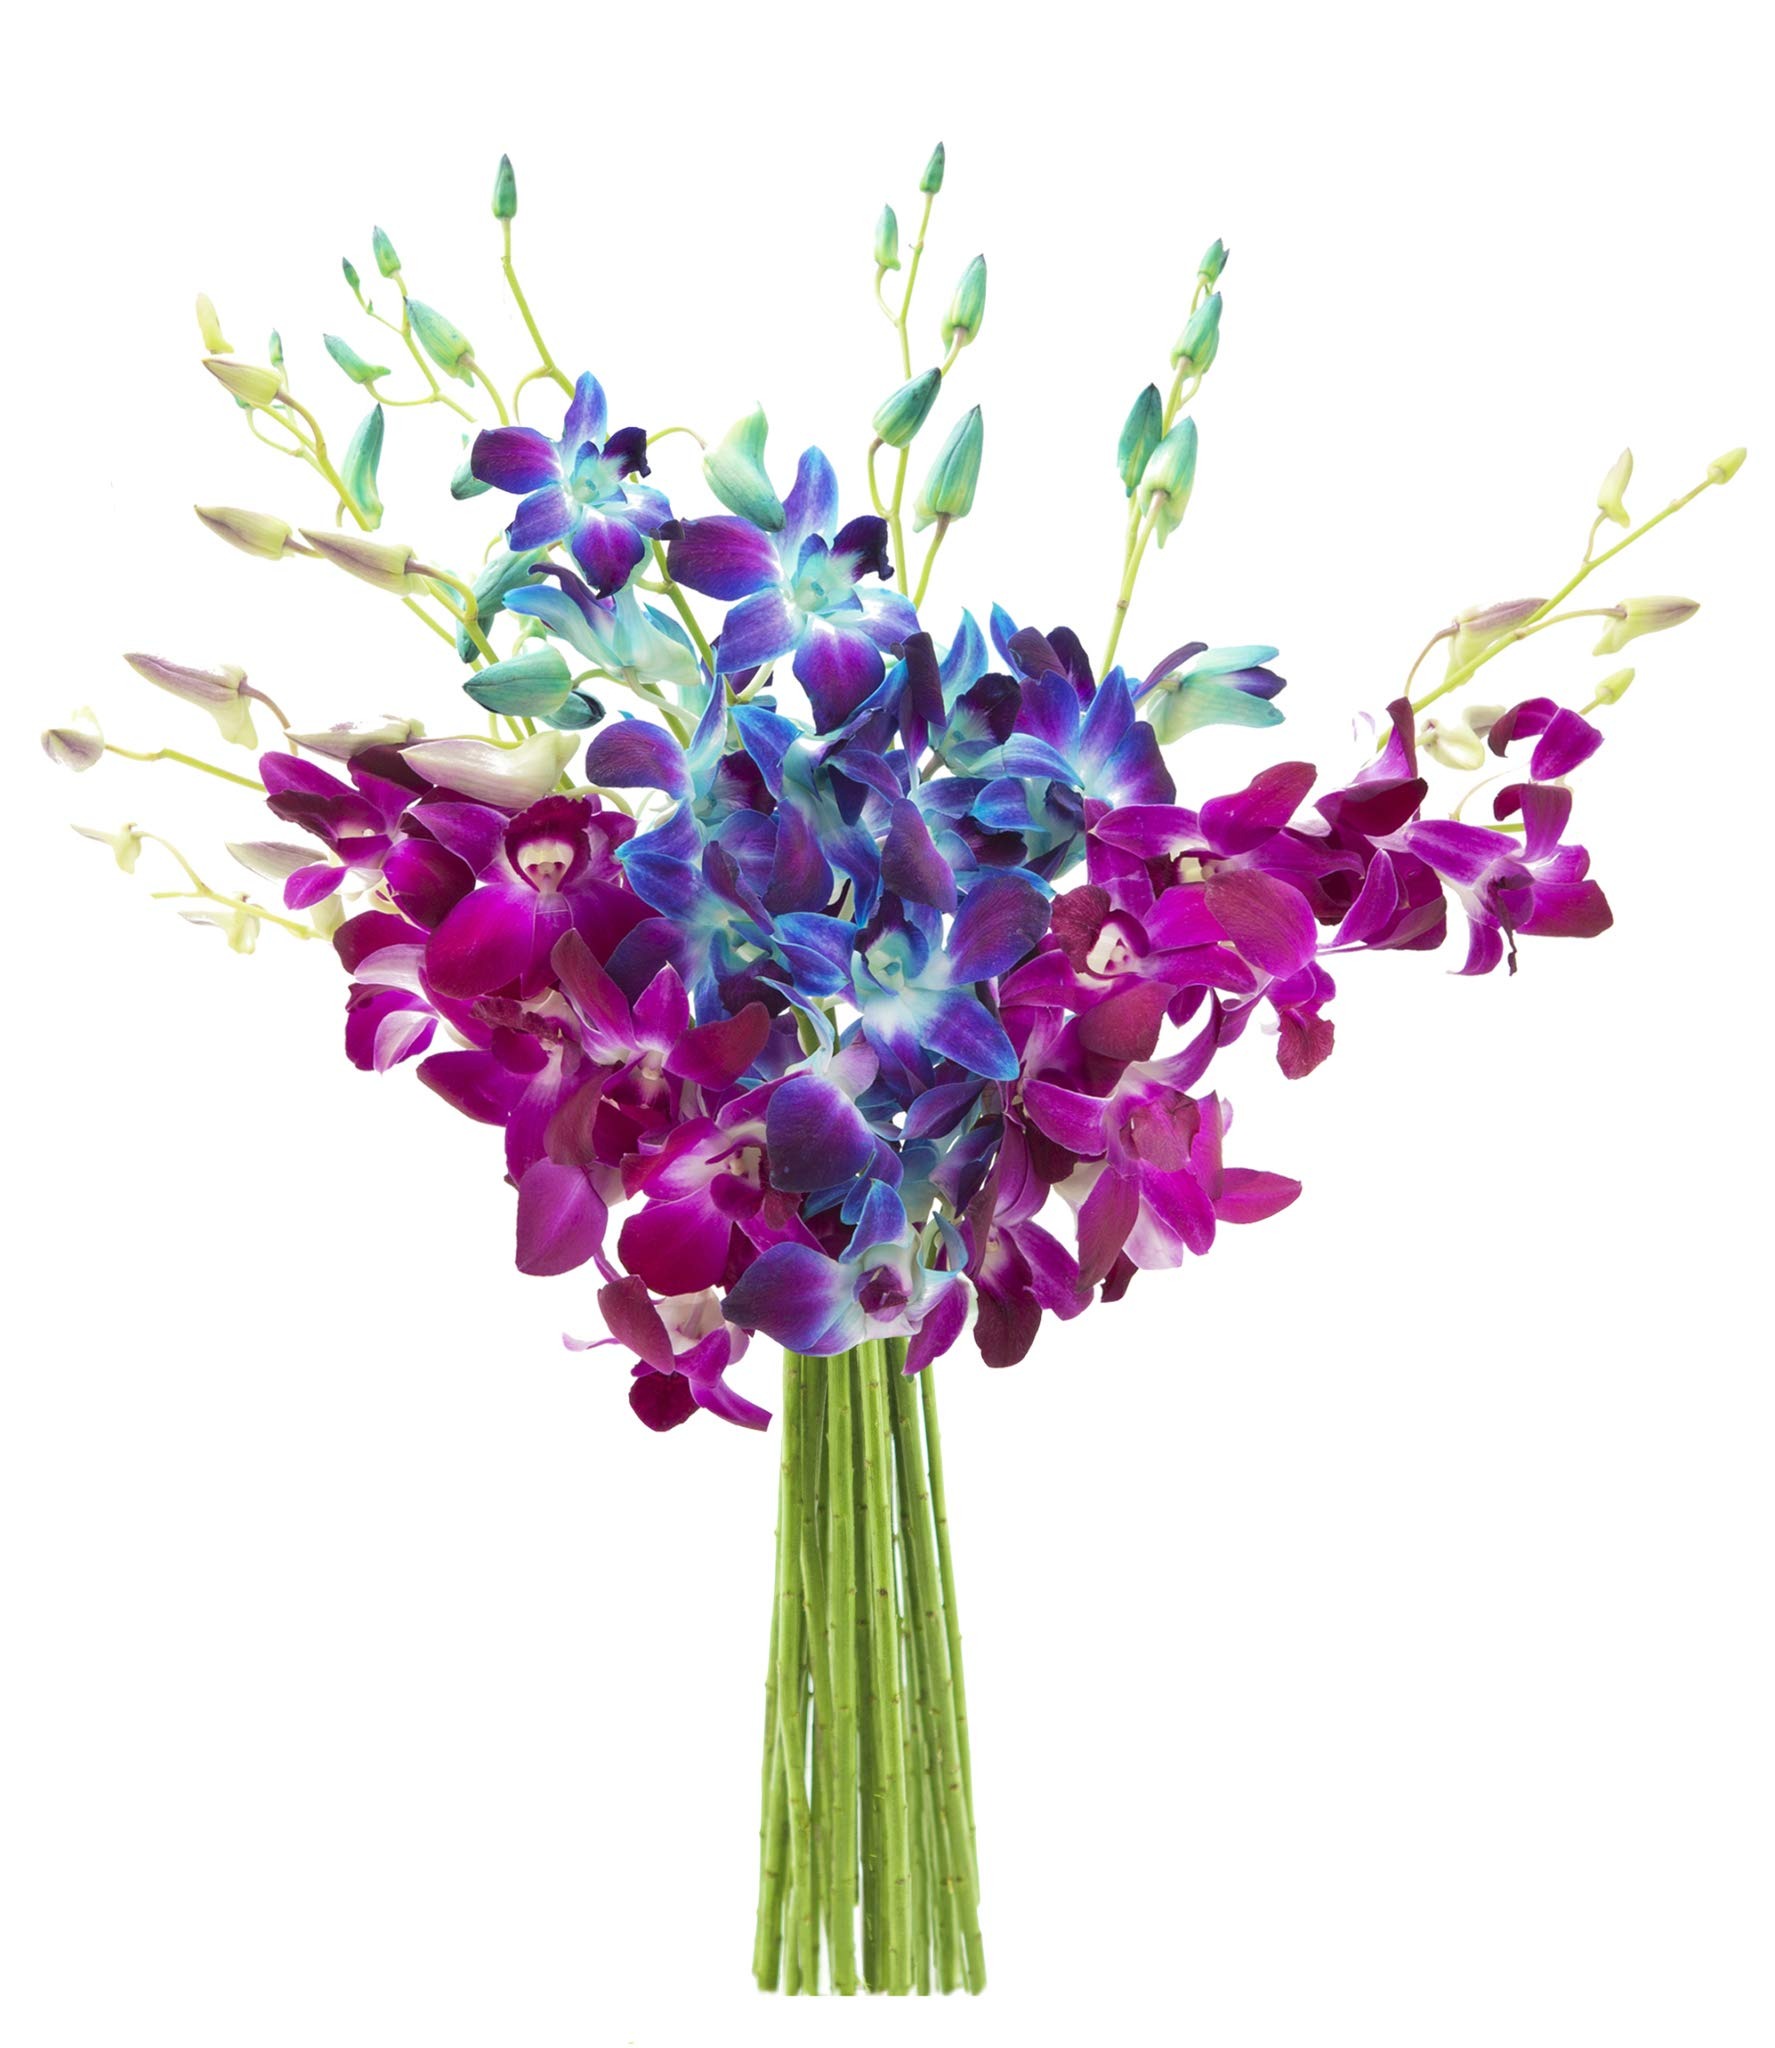
Item Name: KaBloom Flowers - Mother's Day Collection - Midnight in the Tropics Bouquet of Blue and Purple Orchids from Thailand Without Vase - Gift for Birthday, Thank You,Valentine,Mother’s Day Fresh Flowers
Bullet Point 1: Composition: The bloom collection includes fresh Blue and Purple Orchids Without Vase. We ship in a specially designed box that protects the flowers during transit.
Bullet Point 2: Fresh Flowers: Our fresh flower bouquets are shipped in their bud stage, ensuring easier transport and longer-lasting blooms. The flowers will fully open within 2–3 days.
Bullet Point 3: Gift Note: To ensure your gift inlcudes your information for the recipient, At checkout, please check off "THIS IS A GIFT" or "ADD A GIFT RECEIPT" and please include your name in the message.
Bullet Point 4: Care and Handling: To ensure your flowers thrive, remove your bouquet from its wrap, cut them by 1 inches at an angle, and place them in a vase filled with fresh luke warm water.
Bullet Point 5: Fresh flowers for Birthdays, Get Well Gift for Women, Anniversary, Graduation, Sympathy, Congratulations, Thank You, or Just Because
Value: 1.0
Unit: Count

Price: 76.23